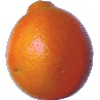
Label: tangelo